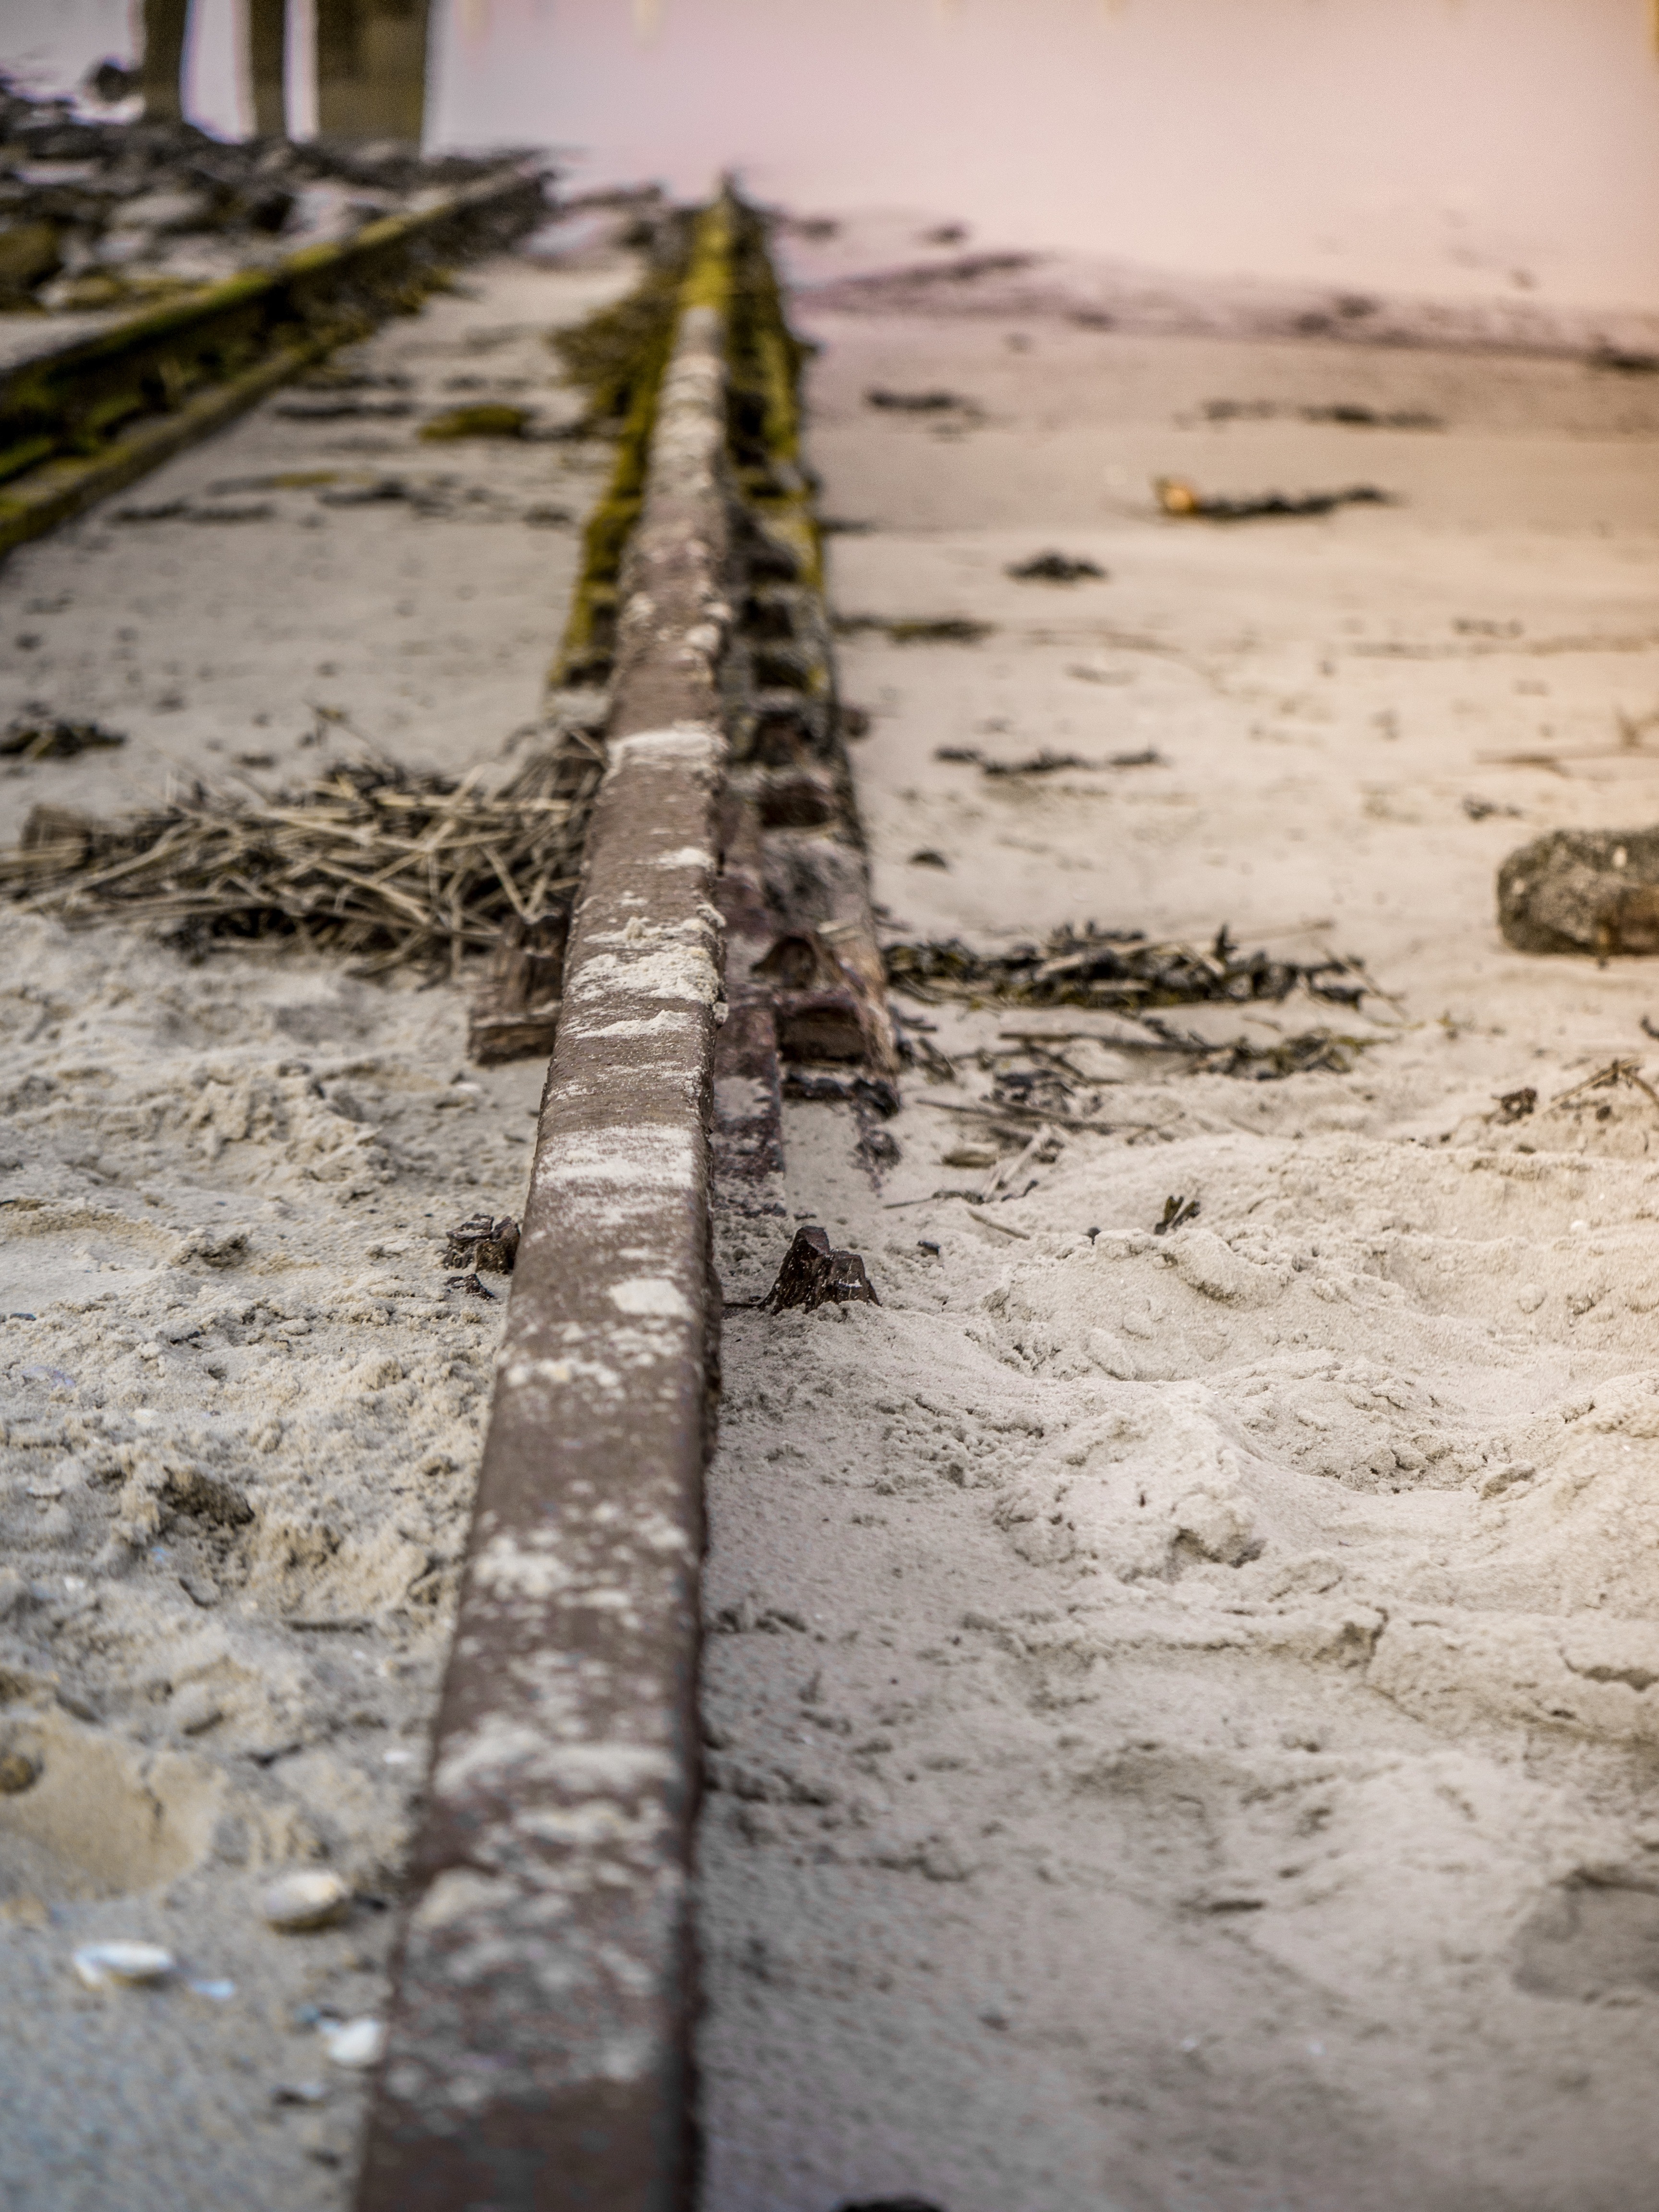
sand, winter, wood, track, railway, wall, line, material, temple, seemed, road surface, ancient history